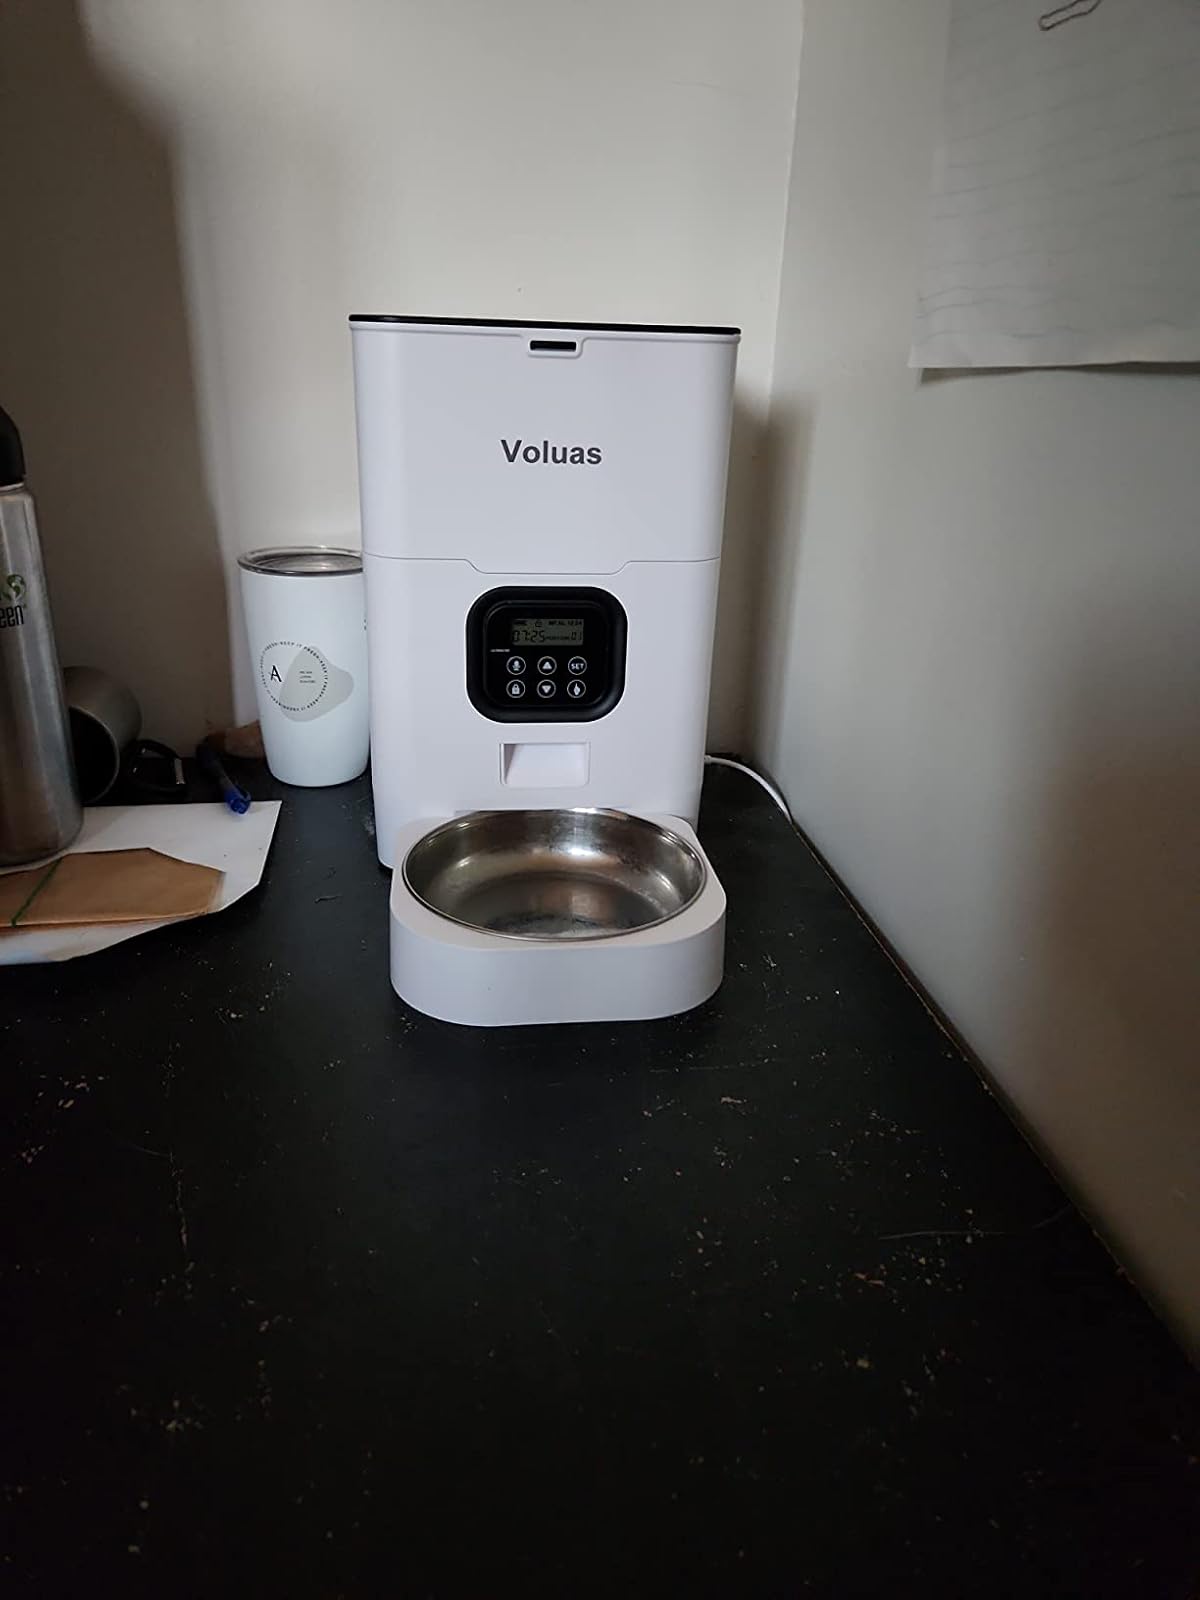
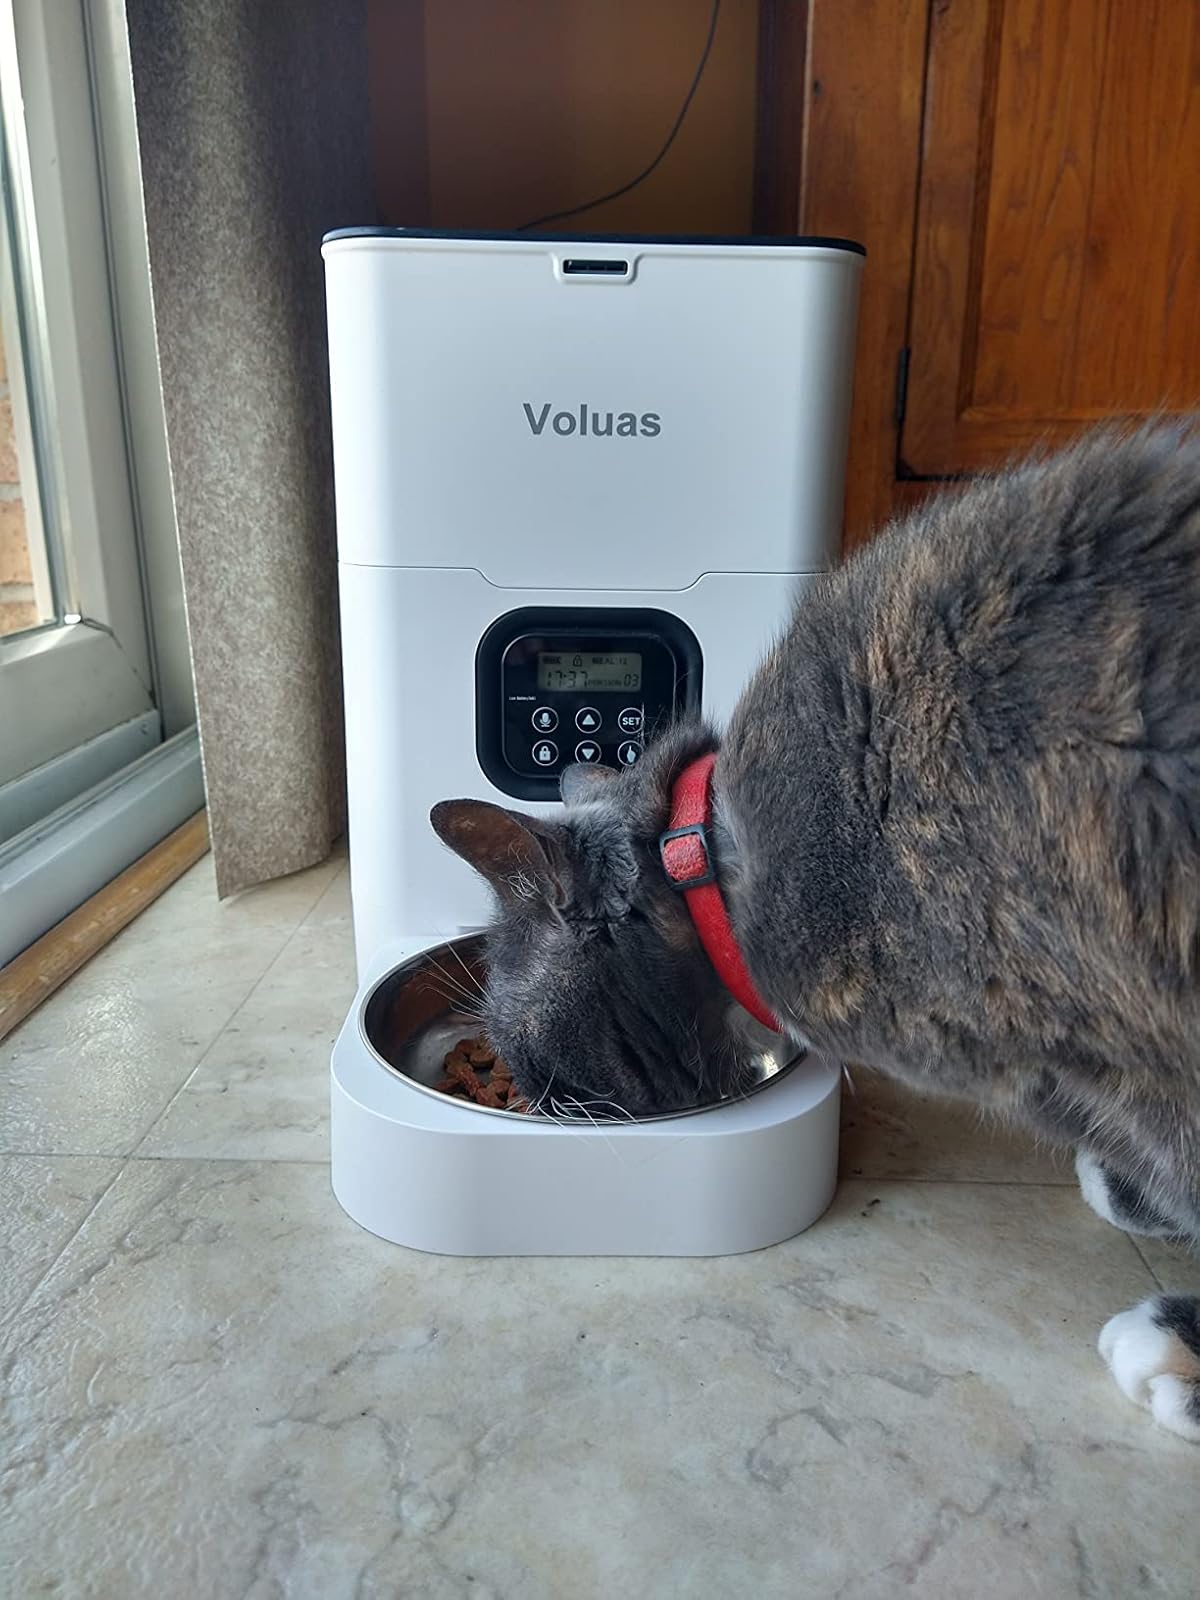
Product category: items_feeder
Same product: yes